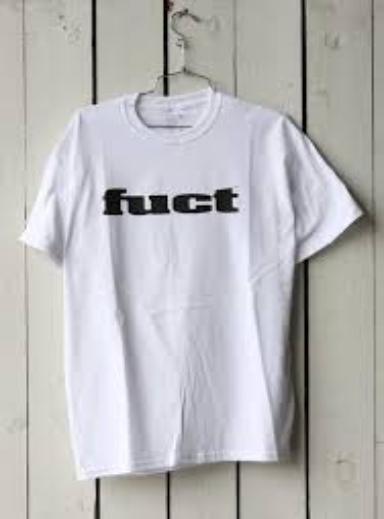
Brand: FUCT
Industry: Clothes